NFL team captains

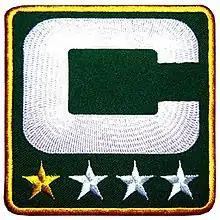
New York Jets 1st-year captain patch

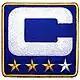
Indianapolis Colts 3rd-year captain patch

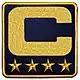
Chicago Bears 5+-year captain patch

In the National Football League (NFL), the team captain designation is a team-appointed position that designates certain players as leaders on and off the field. The captains program was implemented by the NFL Player Advisory Council established by NFL commissioner Roger Goodell in conjunction with the NFL Players Association. Starting in , the league began permitting teams to name up to six players as captains.